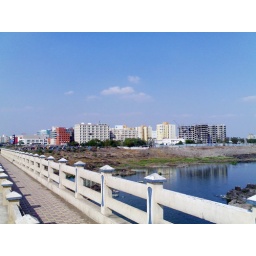
The photo of a river side scenario taken from the bridge in Pune.